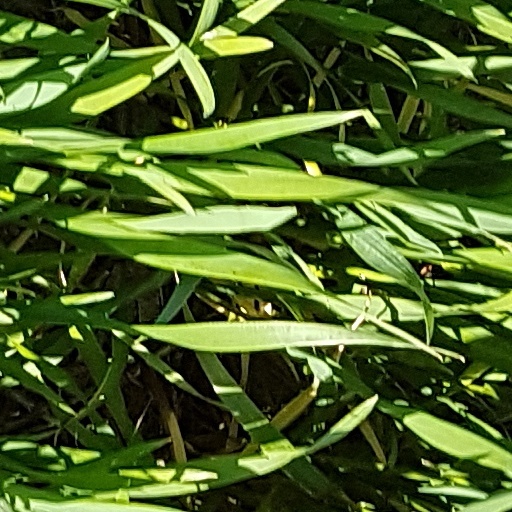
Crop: wheat